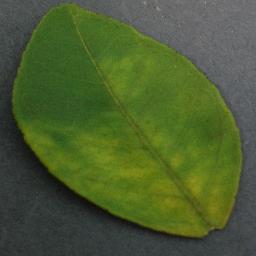
Label: Orange___Haunglongbing_(Citrus_greening)